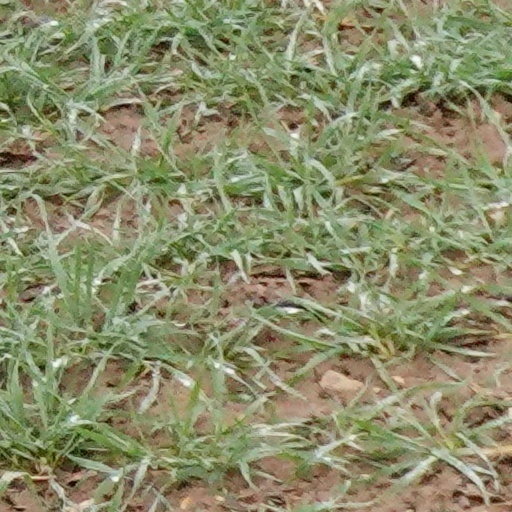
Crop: wheat